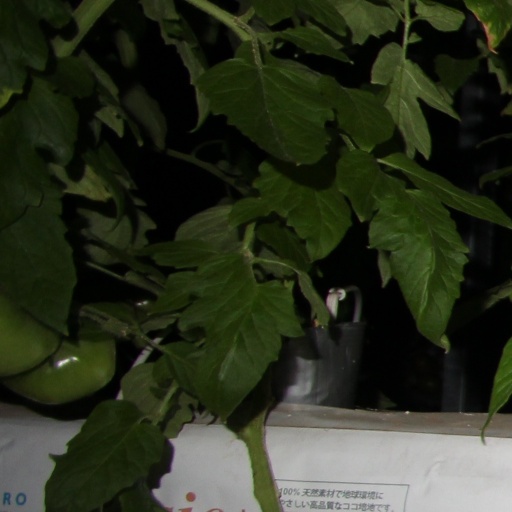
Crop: tomato